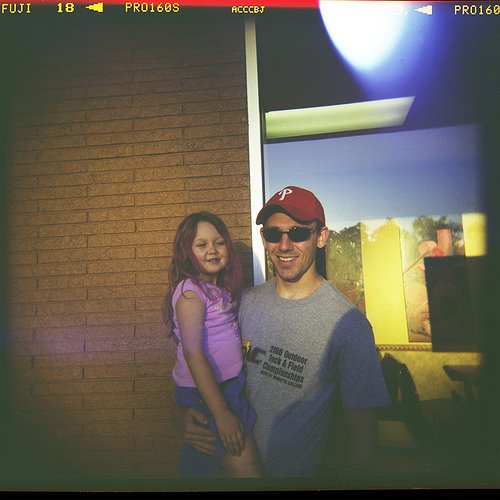
Label: not_food